Mario Party: Star Rush

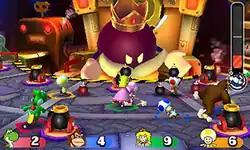
Yoshi, Princess Peach, Toadette, Donkey Kong, and three Toads battling King Bob-omb, one of the game's bosses

Following the format of previous "Mario Party" titles, "Mario Party: Star Rush" is a party video game wherein up to four characters from the "Mario" franchise compete in a virtual board game. Each playable character is controlled by either a human player or artificial intelligence (AI), with the latter having several difficulty levels. There are 12 playable characters, including Mario, Luigi, Princess Peach, Princess Daisy, Wario, Waluigi, Donkey Kong, Rosalina, Toadette, Yoshi, and Diddy Kong. During board games, players roll dice and move around game boards interspersed with minigames. "Star Rush" features a total of 53 minigames—12 of which are exclusive to the Coinathlon game mode—giving it the lowest number of minigames in the series' history. The game deviates from the franchise via its replacement of the traditional turn-based gameplay in favor of players moving simultaneously on non-linear game boards.